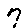
Label: 7